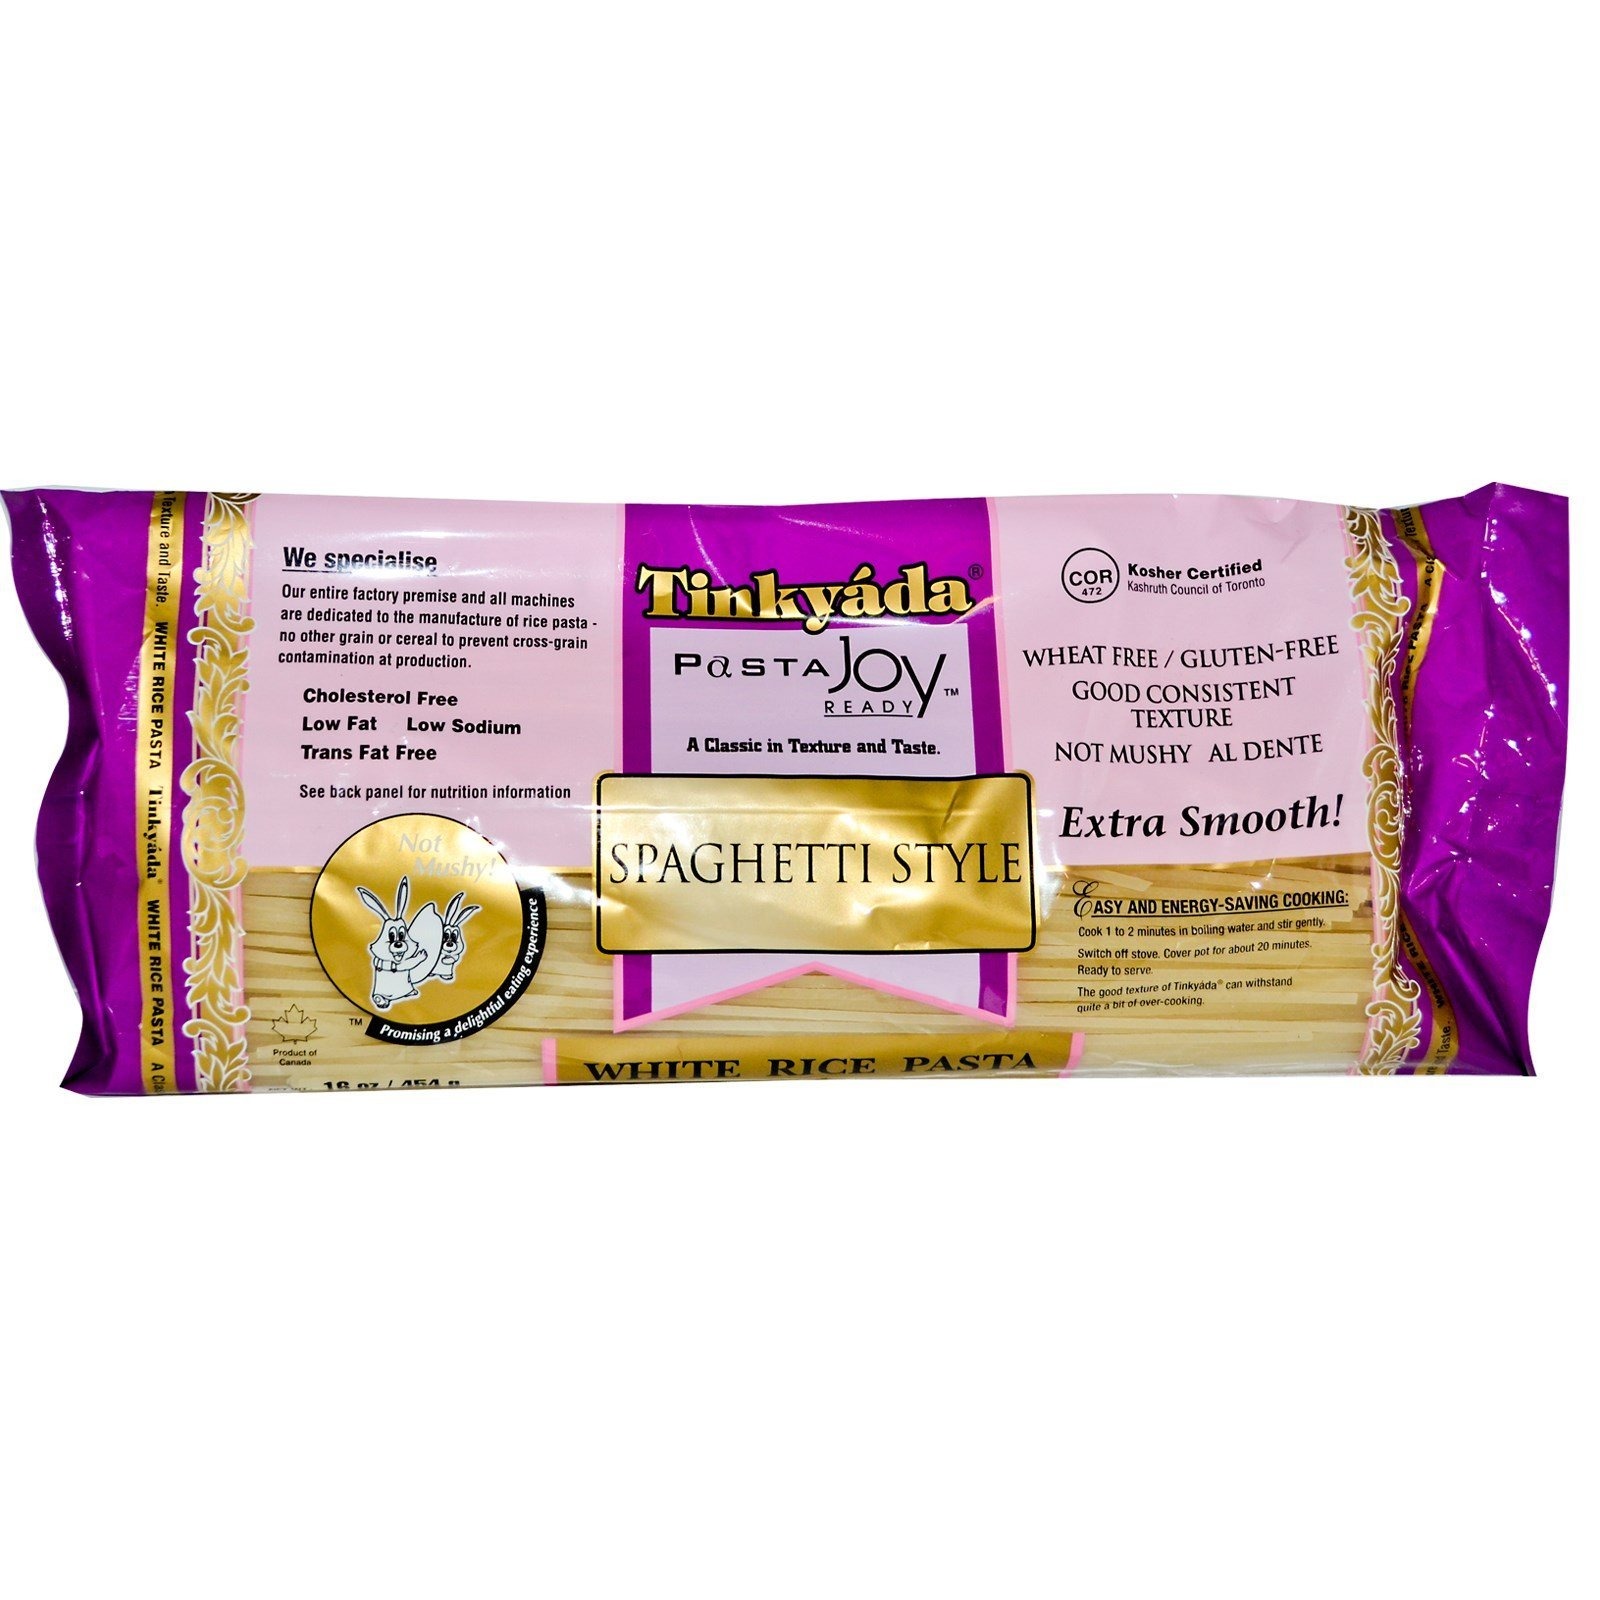
Item Name: Tinkyada, Pasta Rice Wheat Free, 16 Ounce
Bullet Point: Rice Pasta
Value: 16.0
Unit: Ounce

Price: 7